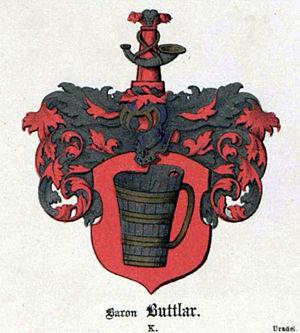
La famille von Buttlar est une ancienne famille de la noblesse de haute Franconie et Hesse, mais des branches vécurent aussi en Westphalie, Saxe, Prusse, Courlande.